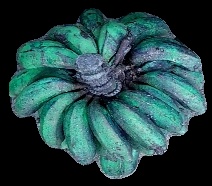
Variety: rasbale
Grade: grade3